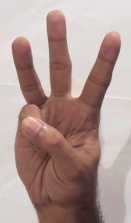
ASL sign: 6